Russian Wilderness

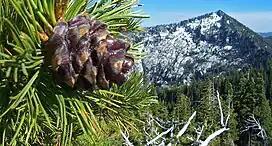
Russian Peak and whitebark pine

Rare perennials include the Siskiyou fireweed ("Epilobium siskiyouense"), and several types of lousewort ("Pedicularis"). The rare annual Siskiyou phacelia ( "Phacelia leonis"), was observed by John O. Sawyer and J. Smith in 1988. Siskiyou phacelia has bell-shaped blue-purple flowers, blooms in summer, and grows in serpentine soils.